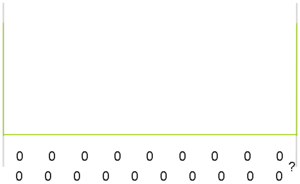
Dans le code en ligne NRZ, pour non-return-to-zero en anglais, le bit 1 est représenté par un état significatif, et le bit 0 par un autre état significatif. Il n'existe pas d'état intermédiaire.